Health in Turkey

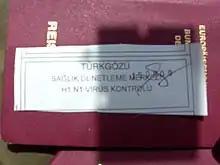
Turkish H1N1 control

The virus reached Turkey in May 2009. A U.S. citizen, flying from the United States via Amsterdam was found to be suffering from the swine flu after arriving at Istanbul's Atatürk International Airport. Turkey is the 17th country in Europe and the 36th country in the world to report an incident of swine flu.